Get Mean

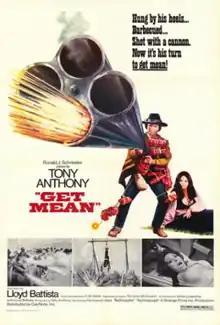
US film poster

Get Mean, also known as Beat a Dead Horse, Vengeance of the Barbarians and The Stranger Gets Mean, is a 1975 Italian-American Spaghetti Western film directed by Ferdinando Baldi and starring Tony Anthony, Lloyd Battista, Raf Baldassarre, Diana Lorys and Mirta Miller. It is the final sequel to "A Stranger in Town", with Anthony reprising the role of "The Stranger."